Vivian G. Harsh

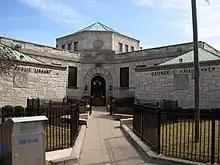
Hall Library (in 2010) where Harsh worked in the early and mid 20th century.

She was born in Chicago to a family described as “blueblood” by the "Chicago Defender" in its obituary for Harsh. Her mother was one of the first female graduates of the historically black Fisk University in Tennessee and her father owned a saloon. Harsh attended Wendell Phillips Academy High School located in the Bronzeville neighborhood on the city's south side (which would later produce numerous other famous alumni, from singer Sam Cooke to the first Harlem Globetrotters). Harsh first began working for the Chicago Public Library as a junior clerk in 1909 and became a children's librarian in 1913 alongside Naomi Pollard Dobson. She later went on to graduate from Simmons College Library School in Boston, Massachusetts.